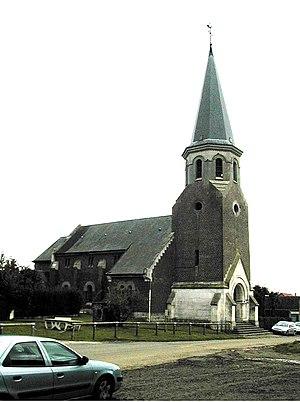
église Saint-Vaast de Biefvillers-lès-Bapaume.
Biefvillers-lès-Bapaume est une commune française située dans le département du Pas-de-Calais en région Hauts-de-France.